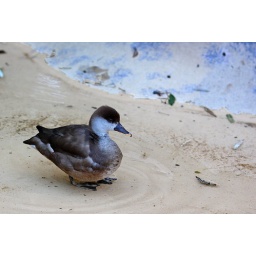
A bird stands in a bit of water near a simulated beachfront of concrete in the zoo.